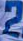
Number: 2